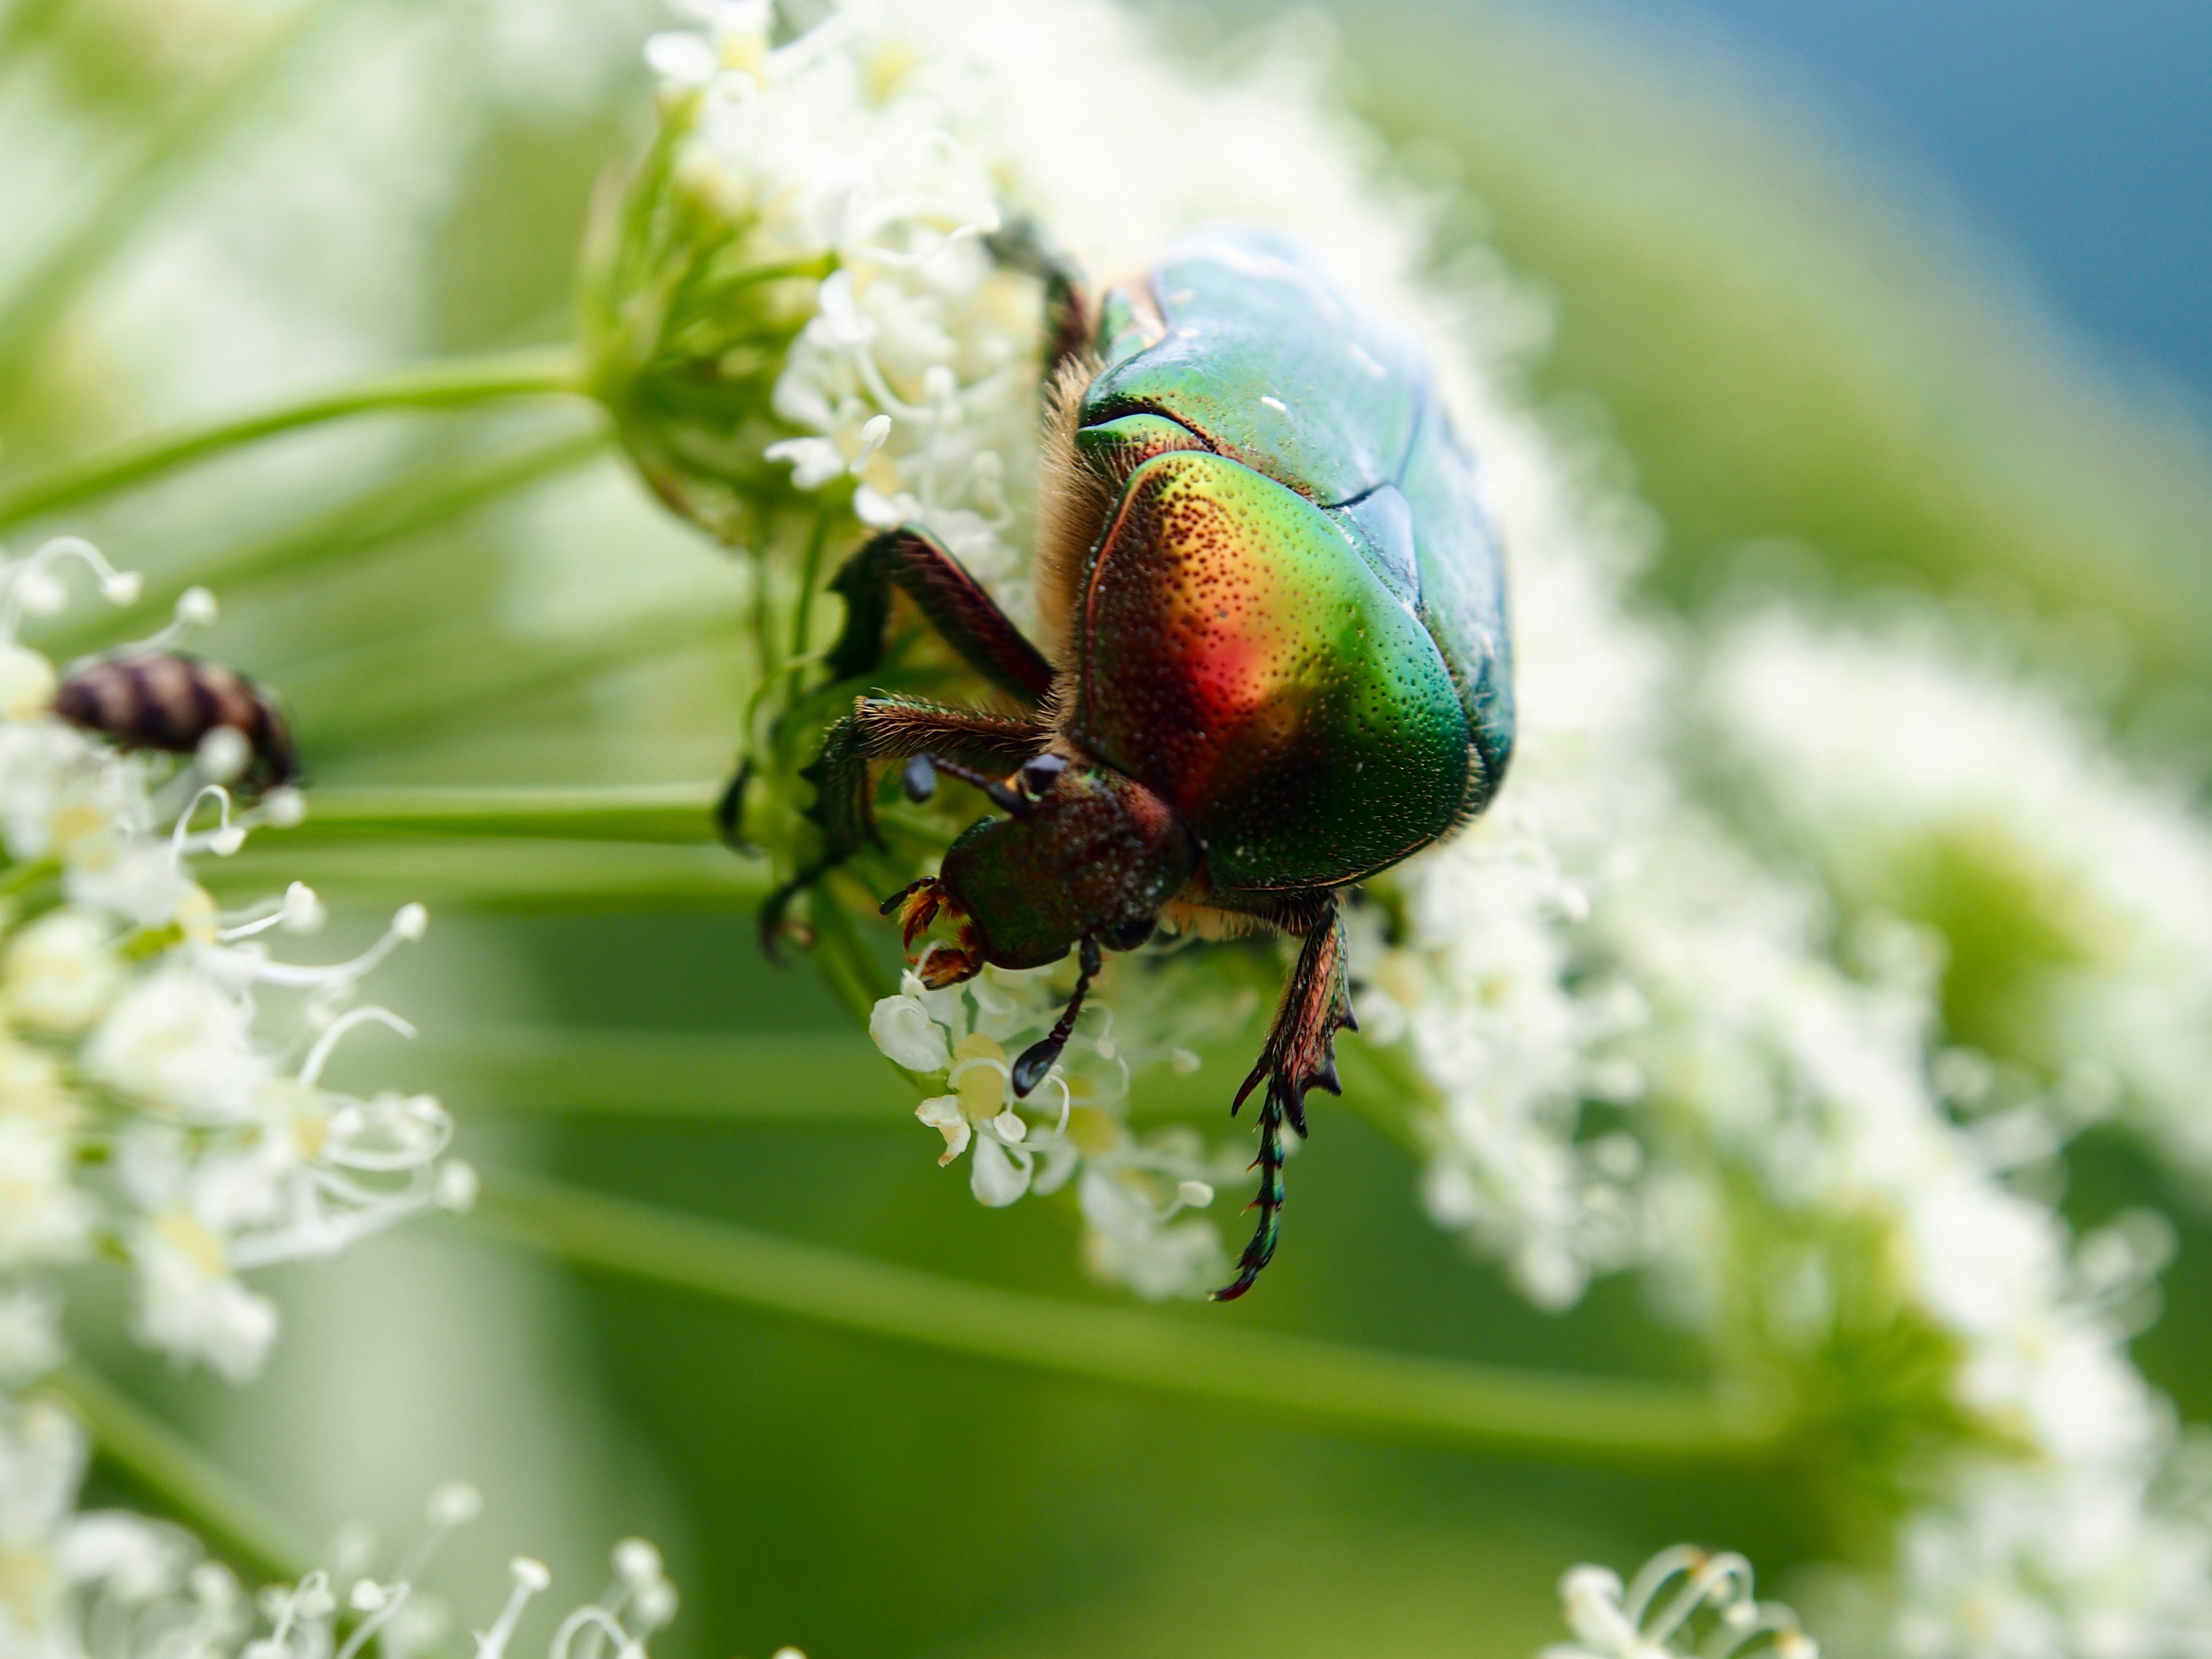
nature, blossom, photography, flower, fly, green, insect, macro, botany, flora, fauna, invertebrate, close up, montagne, alpes, grenoble, chartreuse, isere, neron, insecte, beetle, nectar, macro photography, leaf beetle